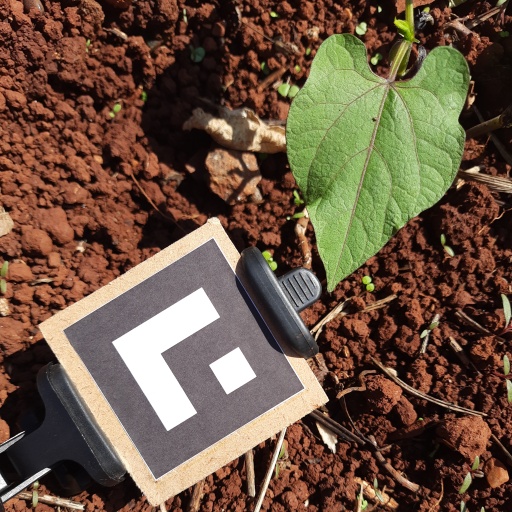
Observations: wavy surface, no eating holes, with soild dust, under sunlight